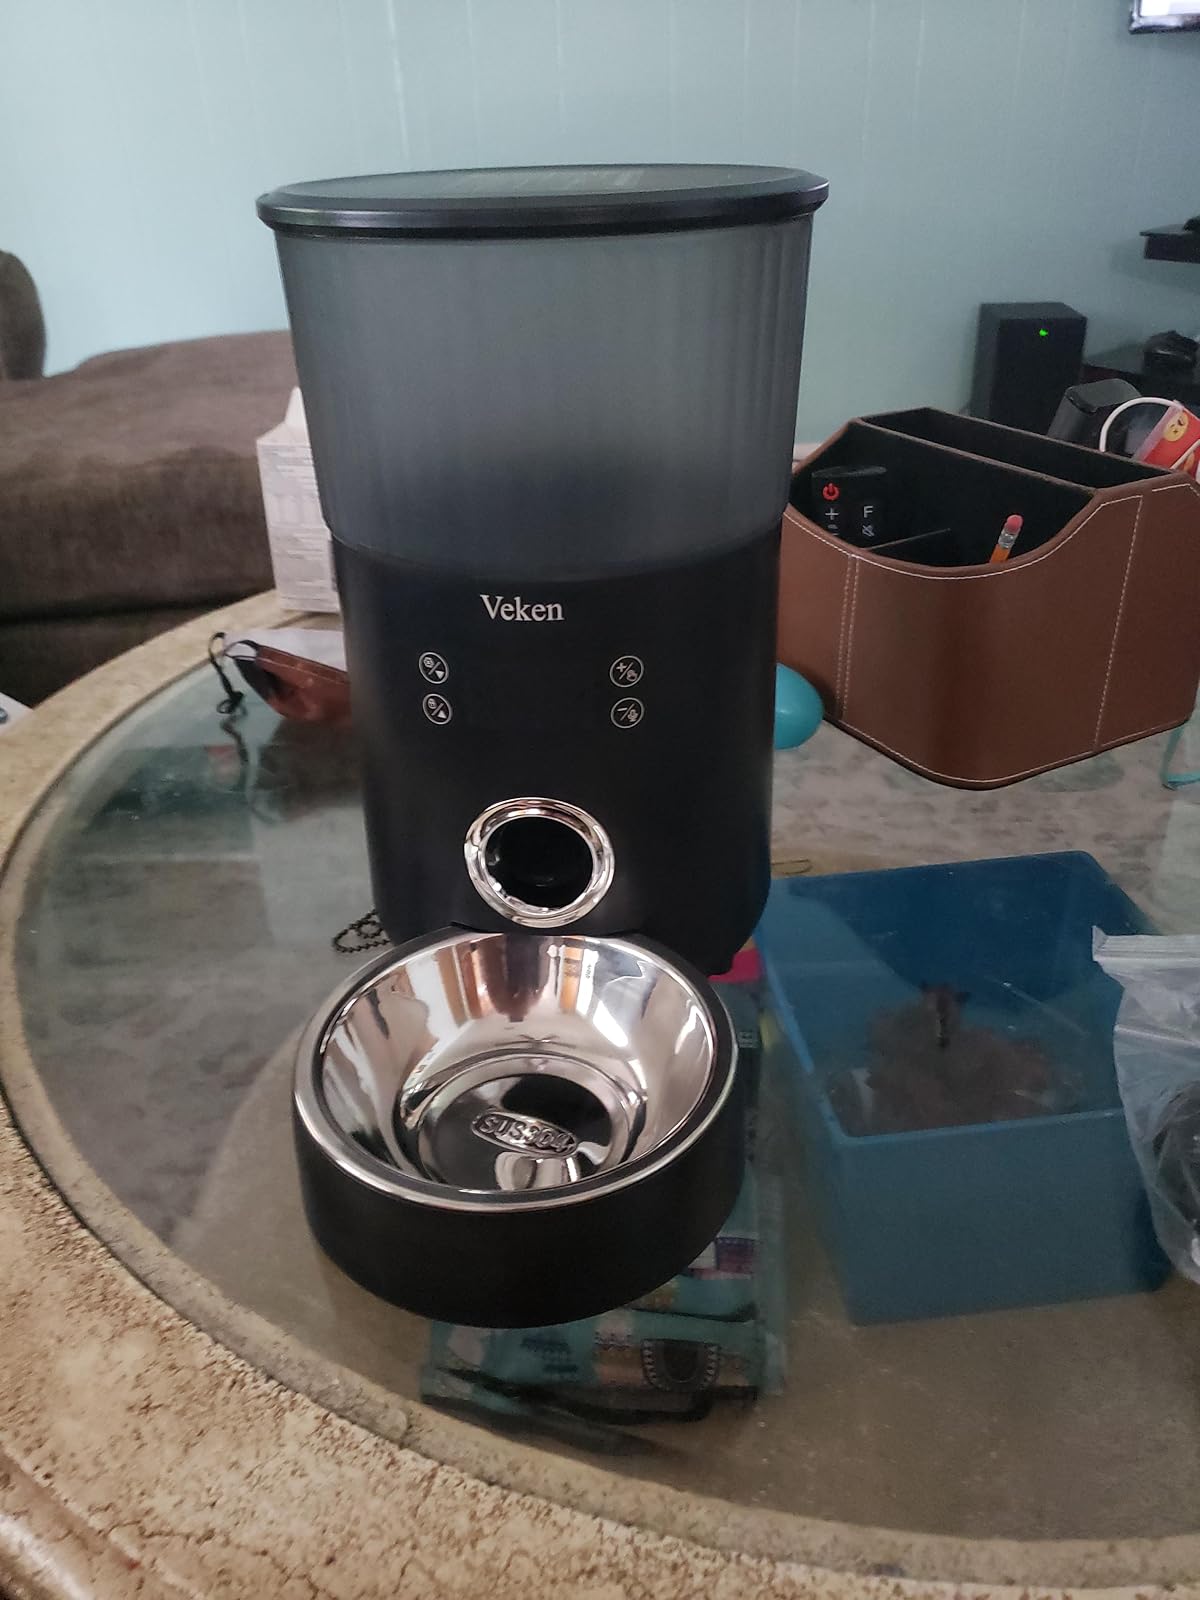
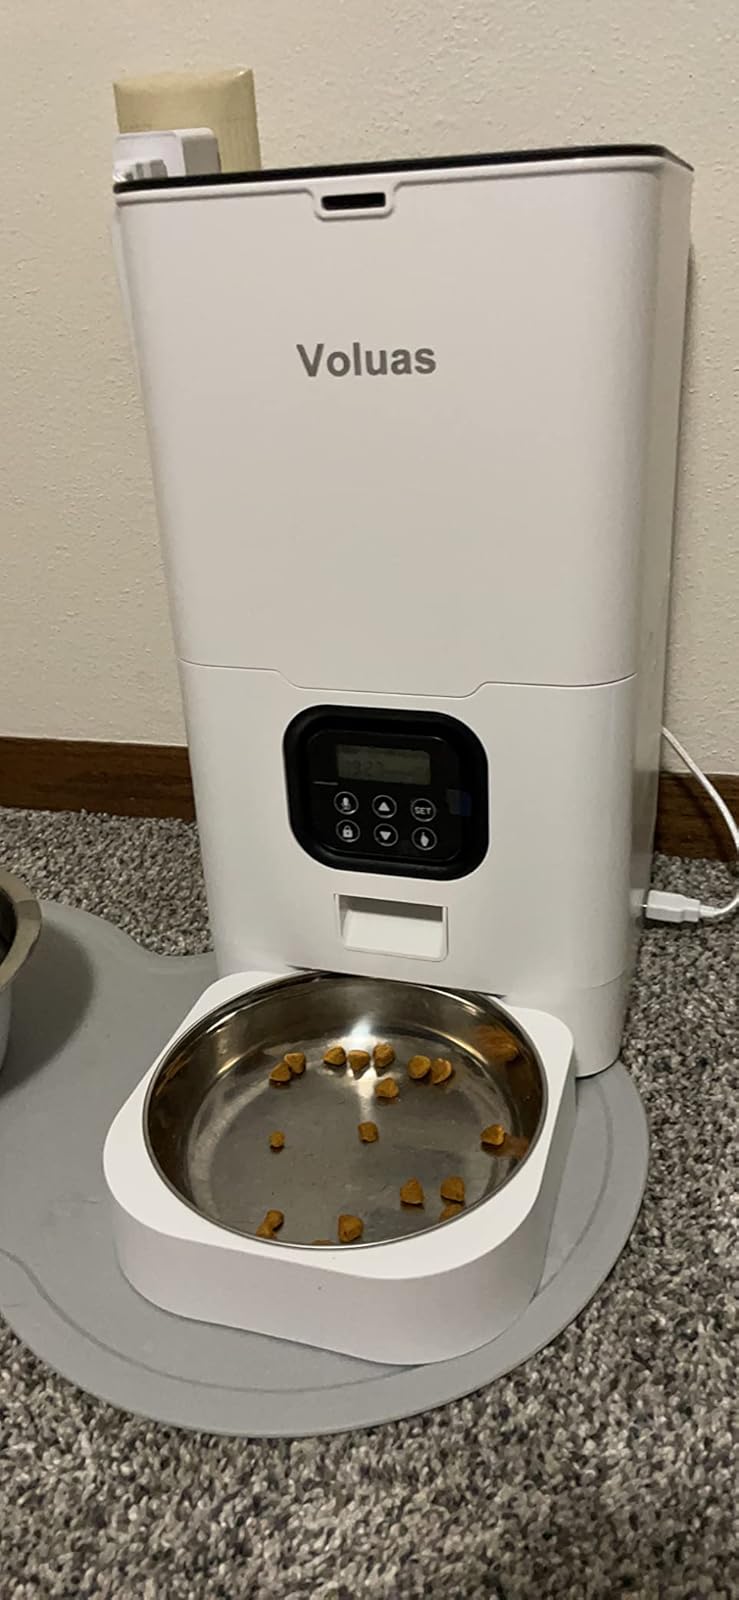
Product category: items_feeder
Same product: no